Katherine Clerk Maxwell

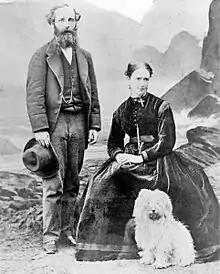
An image showing Katherine Clerk Maxwell (seated), with her husband James Clerk Maxwell and the couple's dog.

After the merger of Marischal College with Kings College to form the new University of Aberdeen in 1860, Maxwell lost his position and the couple moved to London for five years, where Maxwell served as professor of Natural Philosophy at King's College. Katherine nursed her husband through smallpox in September 1860 at the Maxwell family estate in Scotland, then through erysipelas following a riding incident in September 1865. The Maxwells were avid riders. In a letter to a friend and colleague, James mentioned their regular outings to the Brig of Urr, mounted on their horses Darling and Charlie. Charlie was a bay pony that James bought for Katherine at a horse fair where James allegedly contracted smallpox. Charlie was named after Charles Hope Cay, the cousin to whom James wrote.